Mario Molina

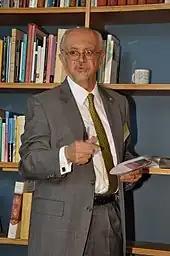
Molina at the 2011 Nobel Laureate Globalsymposium

Mario Molina began his studies at the University of California at Berkeley in 1968, where he would obtain his PhD in physical chemistry. Throughout his years at Berkeley, he participated in various research projects such as the study of molecular dynamics using chemical lasers and investigation of the distribution of internal energy in the products of chemical and photochemical reactions. Throughout this journey is where he worked with his professor and mentor George C. Pimentel who grew his love for chemistry even further. After completing his PhD in physical chemistry, in 1973, he enrolled in a research program at UC Berkeley, with Sherwood Rowland. The topic of interest was Chlorofluorocarbons (CFCs) . The two would later on make one of the largest discoveries in atmospheric chemistry. They developed their theory of ozone depletion, which later influenced the mass public to reduce their use of CFCs. This kickstarted his career as a widely known chemist.